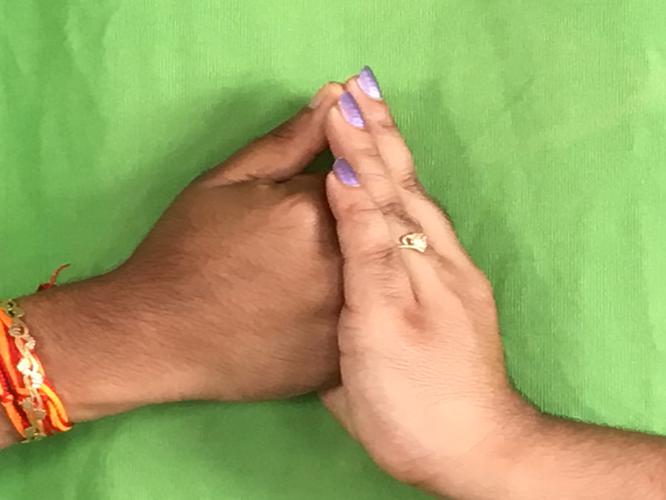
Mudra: Shanka
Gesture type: double_hand